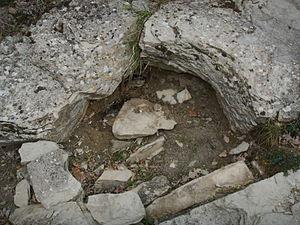
La nécropole de Palastreto est une nécropole étrusque datant du VIIIᵉ siècle av. J.-C., située dans la frazione Quinto Fiorentino de Sesto Fiorentino, dans la province de Florence, en Toscane.